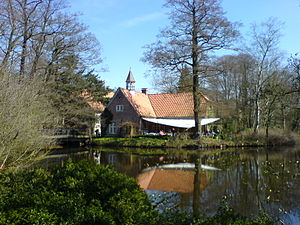
Rigsgrevskabet Rantzau / Historie / Under dansk styre
Barmstedt Slotsø var residens for Grevskabet Rantzau.
Rigsgrevskabet Rantzau var et rigsumiddelbart territorium i Det tysk-romerske rige. Dets territorium lå i den sydlige del af den nuværende delstat Slesvig-Holsten omkring byen Barmstedt og svarer mere eller mindre til det nuværende amt Rantzau.